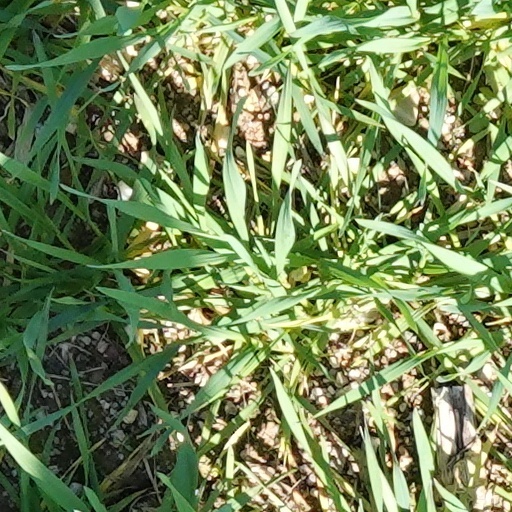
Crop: wheat